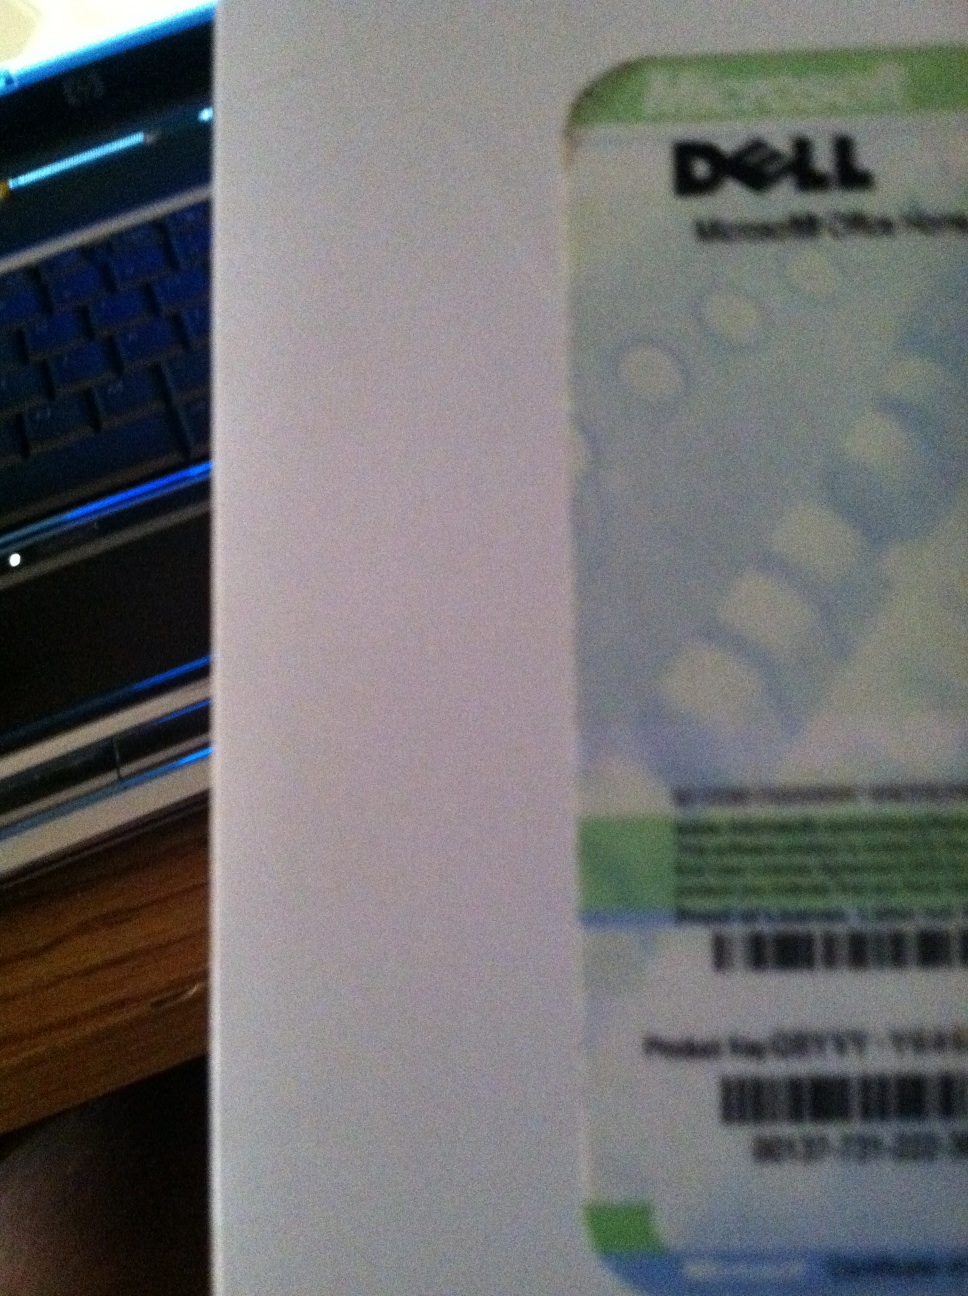Question: Could you tell me what my serial number is from my Microsoft Word Office disk, please?
Answer: unanswerable